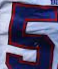
Number: 5